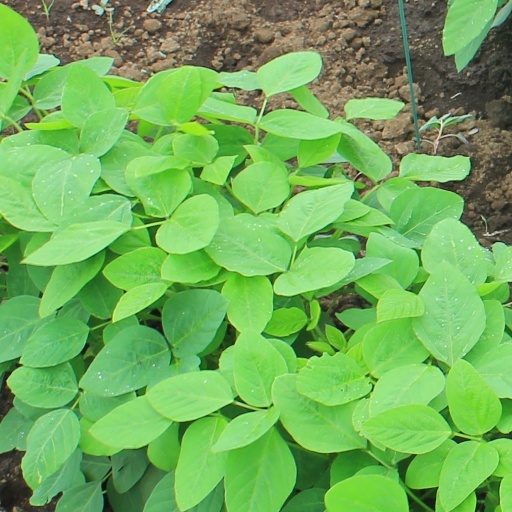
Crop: soybean